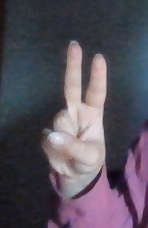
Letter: taa